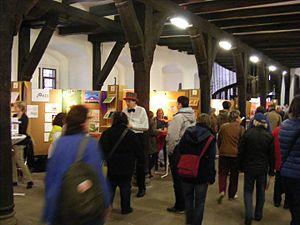
L’Hôtel de ville de Brême est le siège du maire de la ville de Brême, dans le nord-ouest de l'Allemagne.